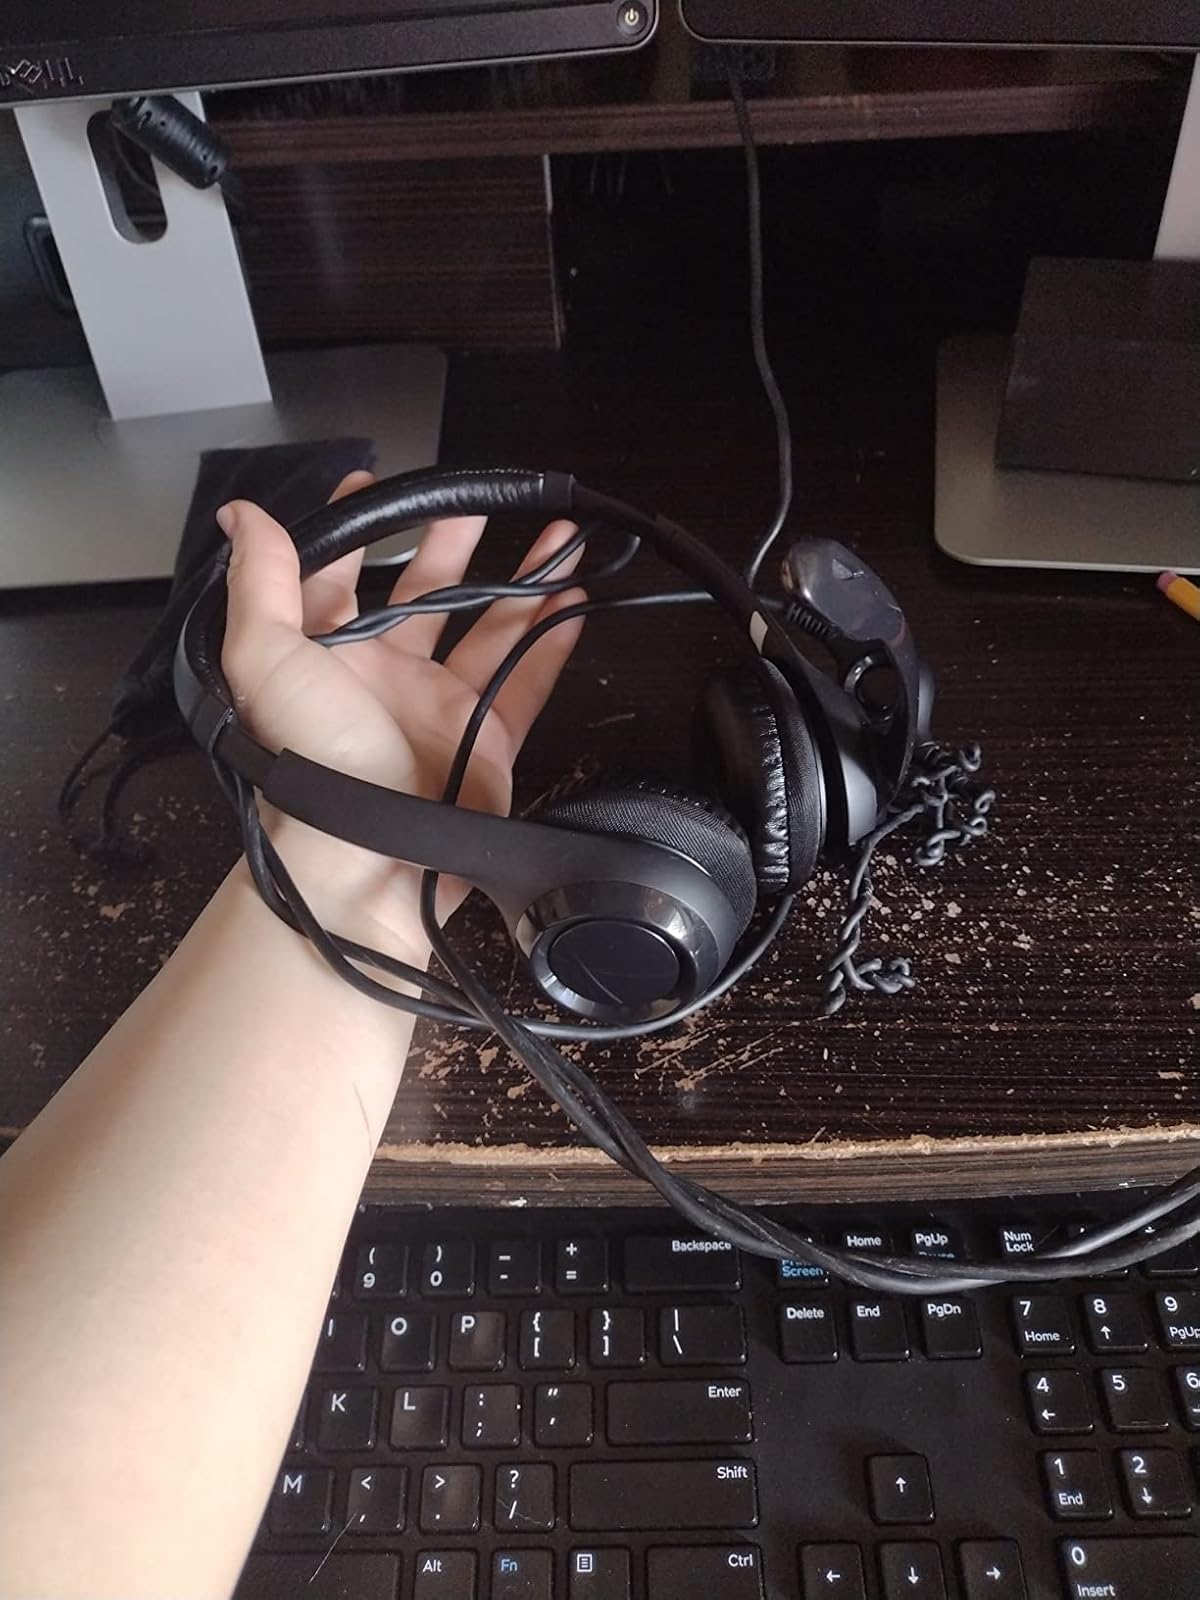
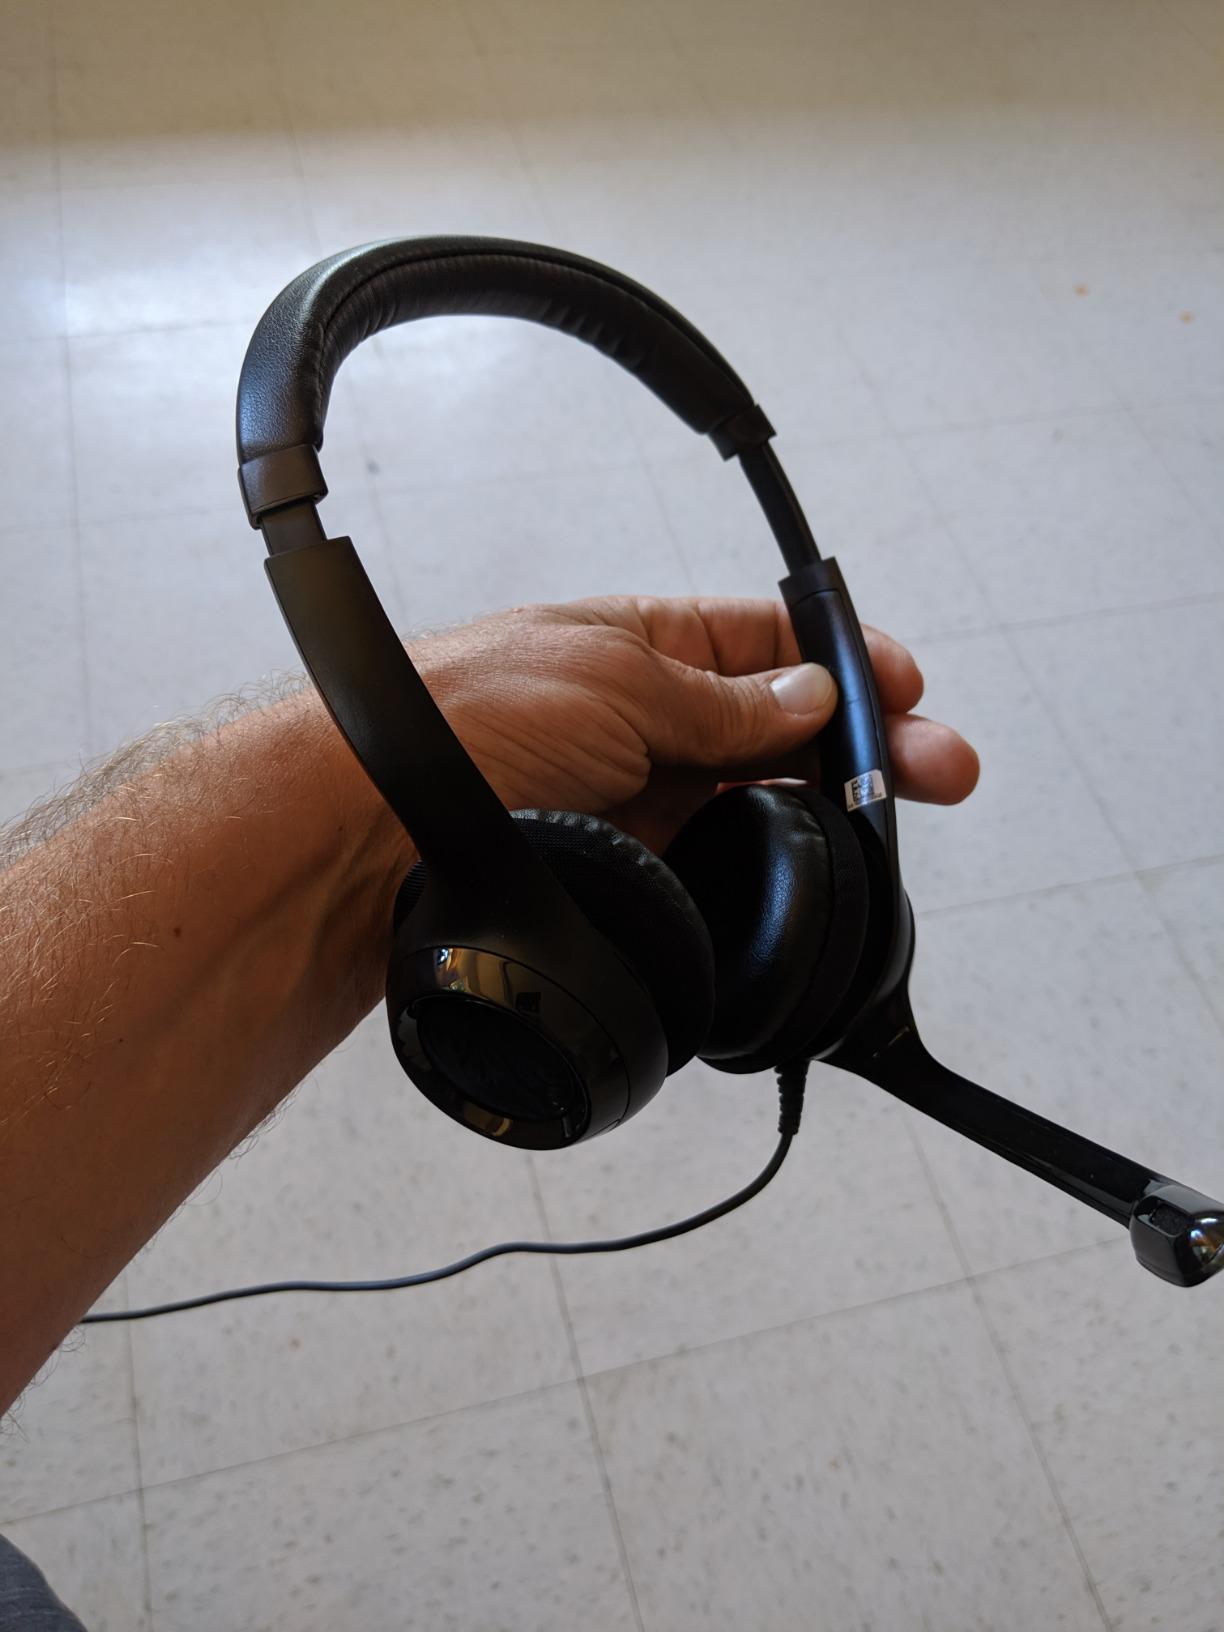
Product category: headphones
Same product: yes